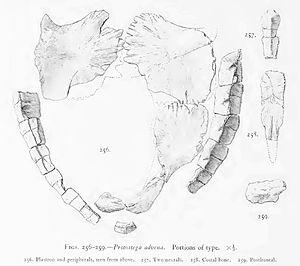
Croquis de l'holotype de Chelosphargis advena
Chelosphargis advena est une tortue marine préhistorique, de la famille des Protostegidae, qui vivait en Amérique du Nord durant le Crétacé. C'est l'unique espèce du genre Chelospargis.